List of international cricket centuries by Marcus Trescothick

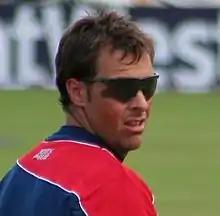
A man wearing sunglasses and navy blue and red English cricket T-shirt looks across over his shoulder at a sports ground. A sponsorship board is visible in the background.

Marcus Trescothick is an English cricketer and former opening batsman for the England national cricket team. He has scored centuries (100 or more runs) on 14 occasions in Test cricket and 12 times in One Day International (ODI) matches.